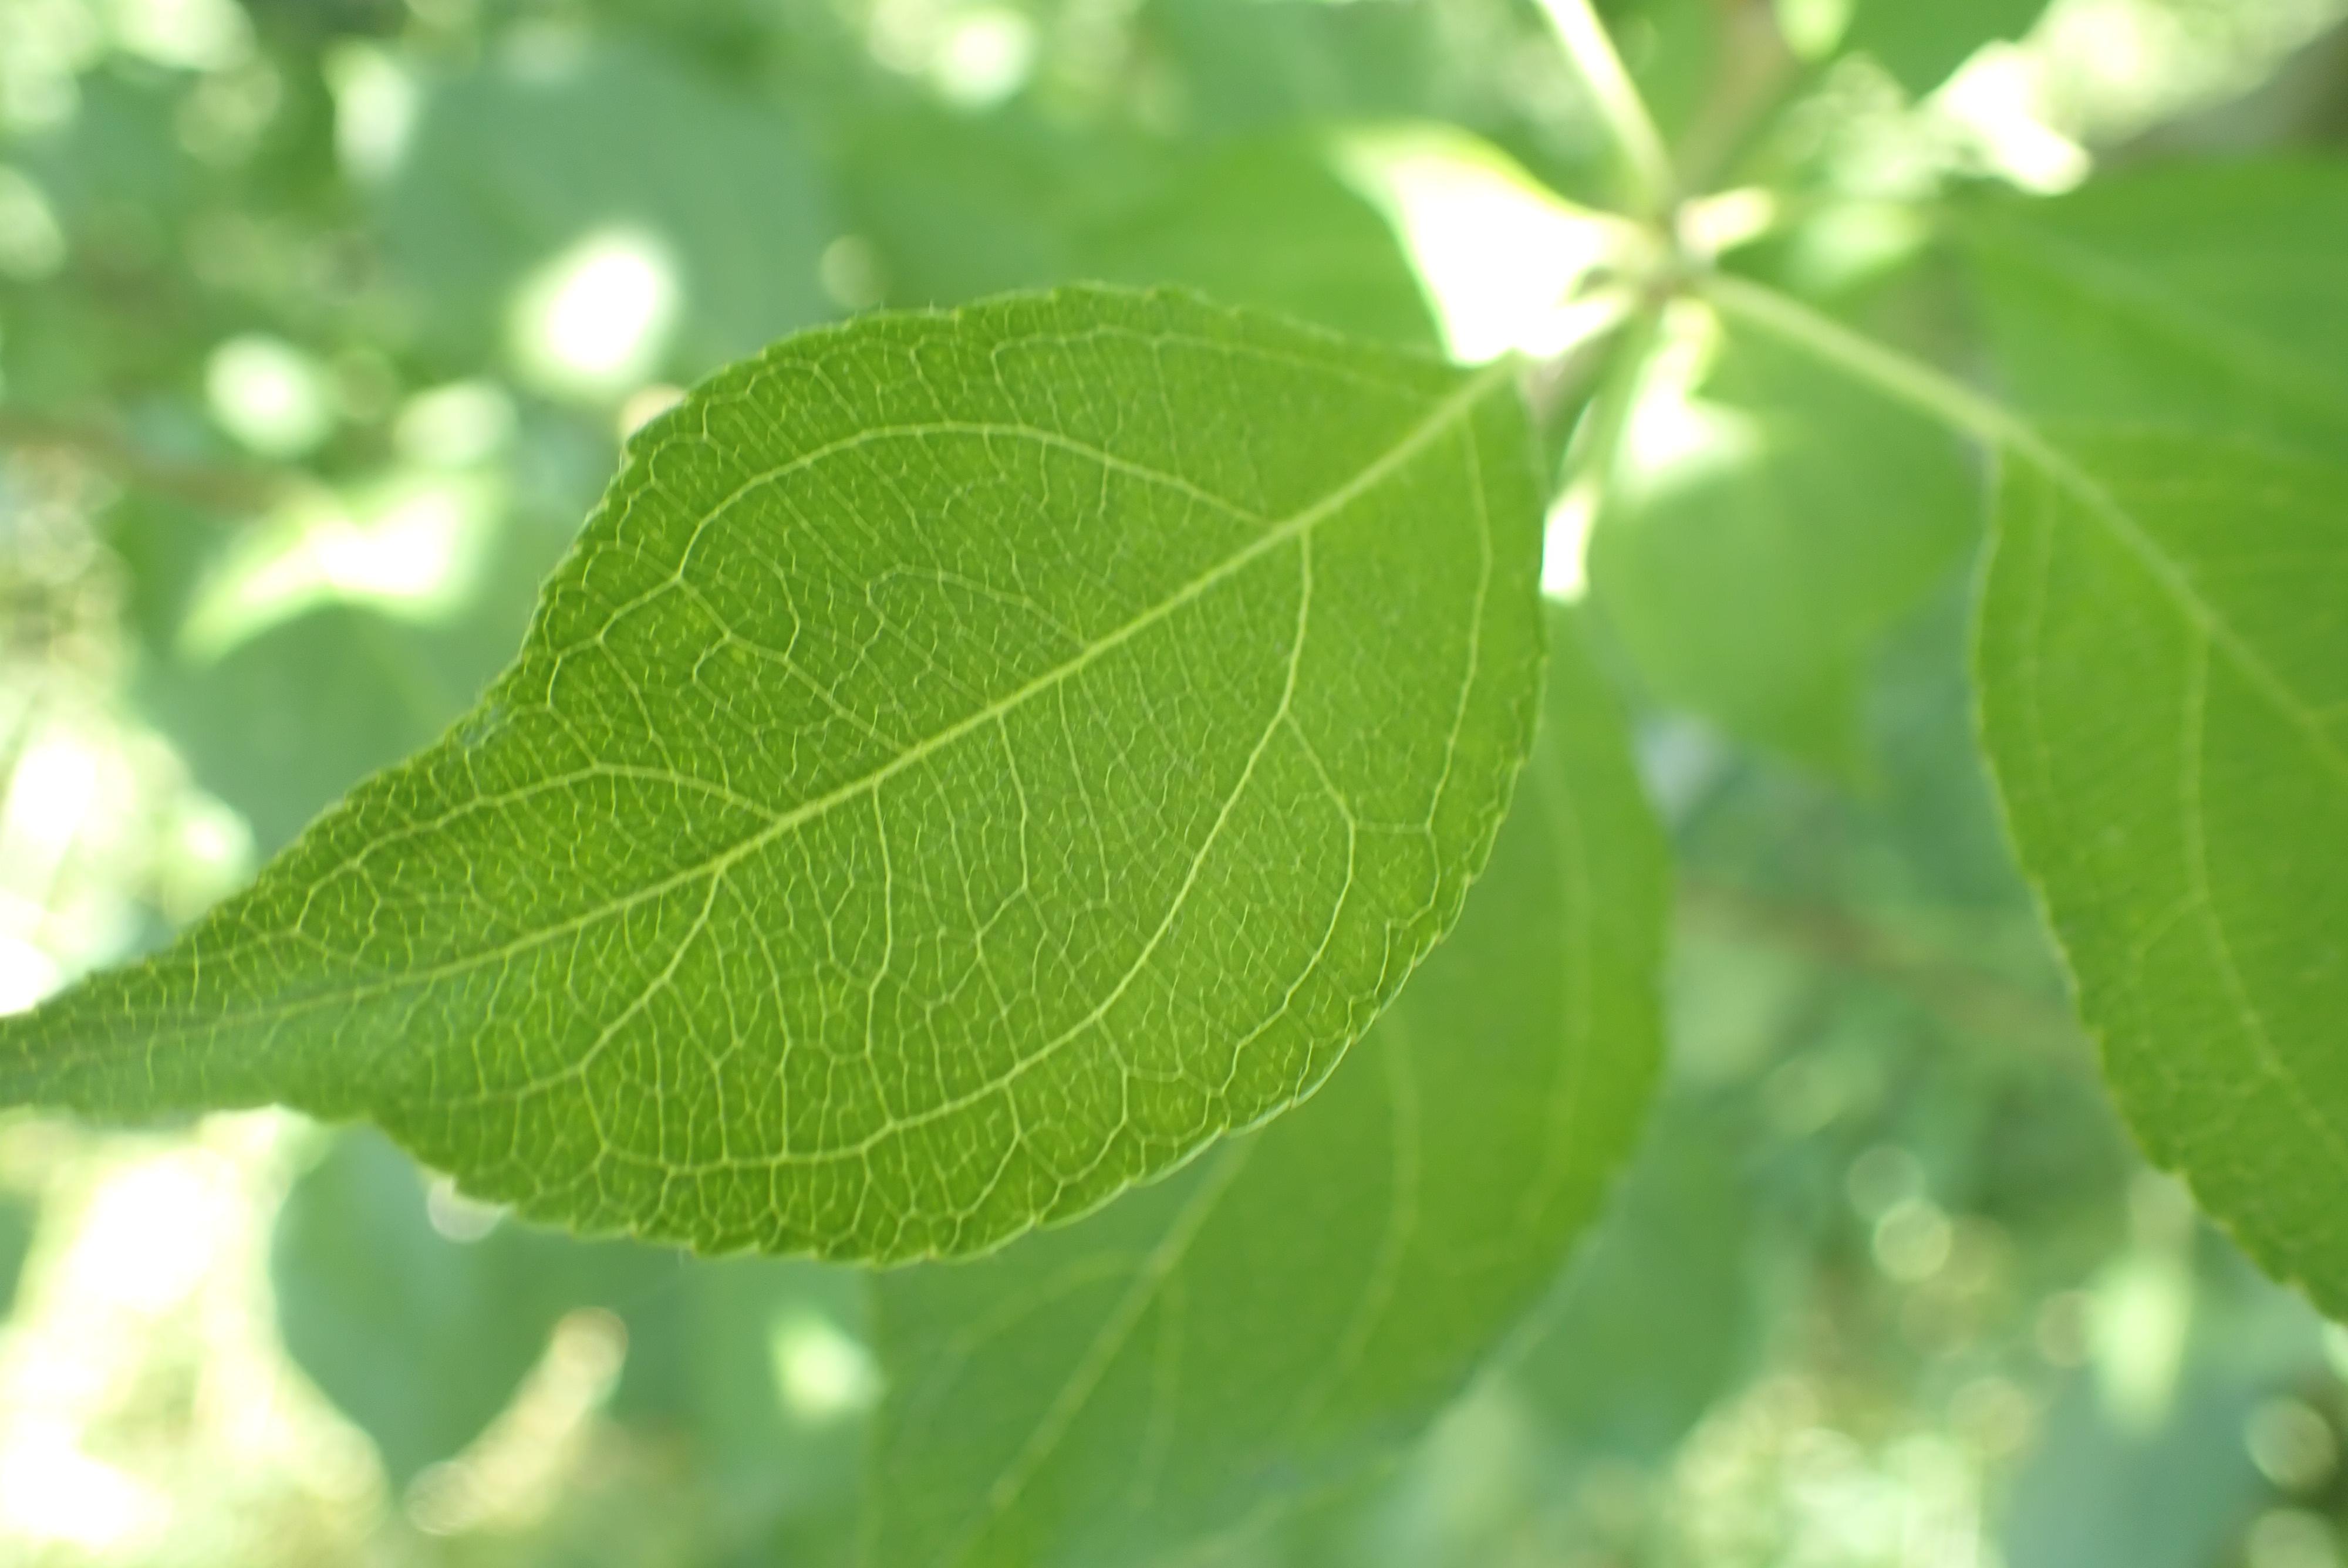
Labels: healthy